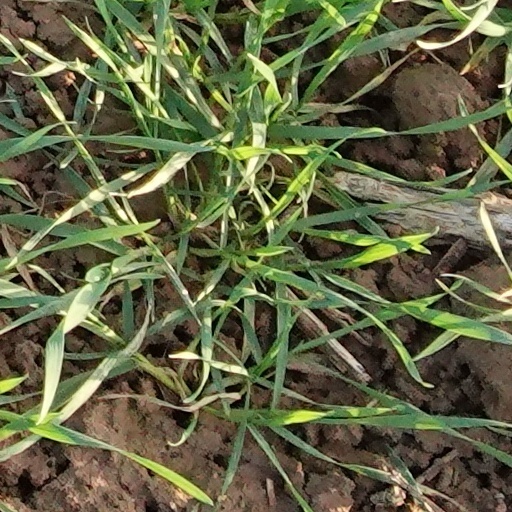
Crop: wheat